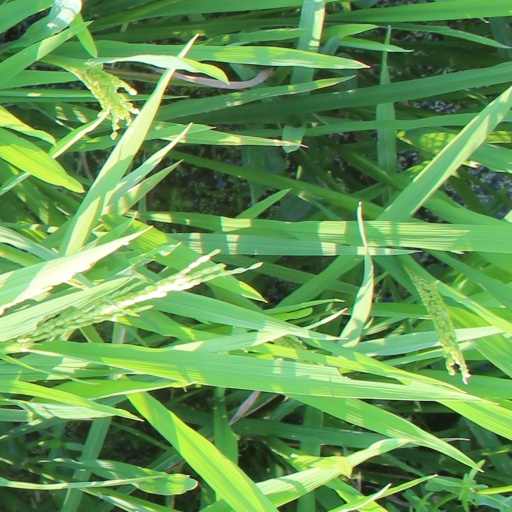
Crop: rice